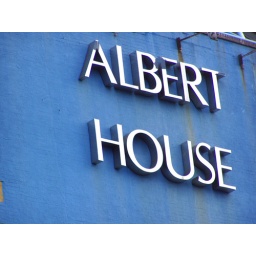
Albert chose the typeface personally as he understood it worked best in shiny silver on blue. Old Street, London